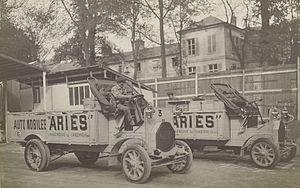
[Collection Jules Beau. Photographie sportive]
Ariès est une ancienne firme française de fabrication d'automobiles et de camions active entre 1903 et 1938.